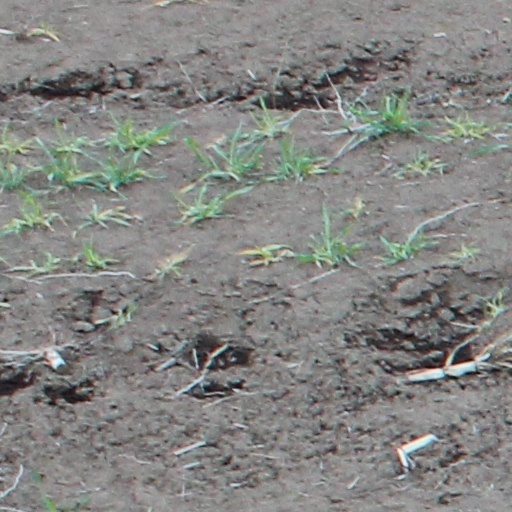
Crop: wheat